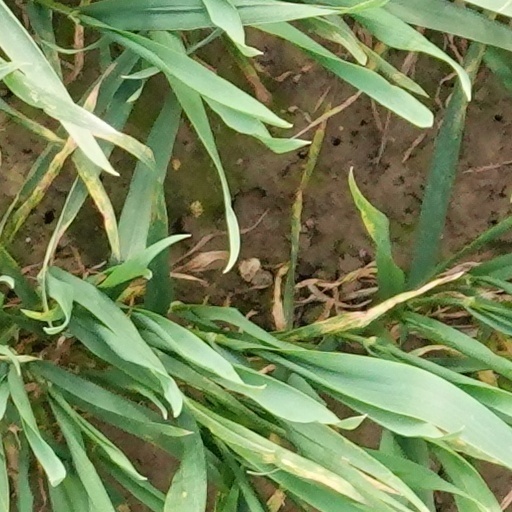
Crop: wheat